Nicholas McCarthy (director)

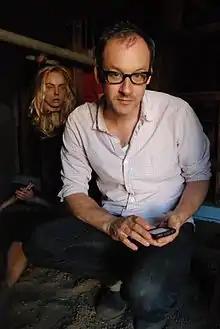
McCarthy on the set of "The Pact" in 2012

Nicolas McCarthy (born November 10, 1970) is an American film director and writer based in Los Angeles. A lifelong lover of film, McCarthy struggled for the first decades of his career, receiving his first break into the motion picture industry at the age of 40 with the release of his 2012 feature film "The Pact". In 2014 he released "At the Devil's Door", establishing himself primarily as a maker of horror film.